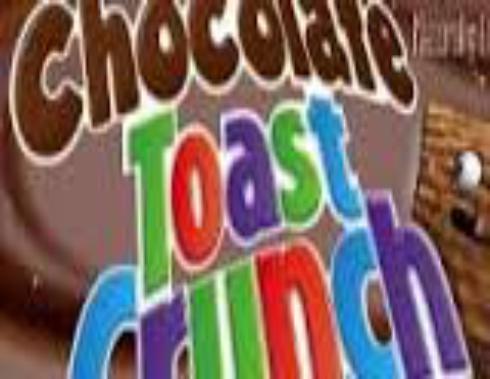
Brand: Chocolate Toast Crunch
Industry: Food